Walter Womersley

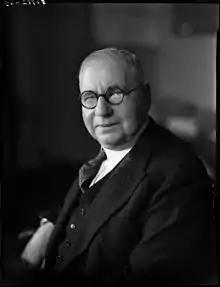
Sir Walter Womersley

Sir Walter James Womersley, 1st Baronet (5 February 1878 – 15 March 1961) was a British Conservative Party politician who served as Minister of Pensions during the Second World War.